Cephalerpeton

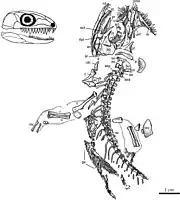
Skull restoration and diagram of YPM 796

It is known from the holotype YPM 796, a partial skeleton. It was collected in the Mazon Creek site, from the Francis Creek Shale Member of the Carbondale Formation. It was first named by R. L. Moodie in 1912 as an amphibamid amphibian and the type species is "Cephalerpeton ventriarmatum". It was first assigned to Protorothyrididae by Robert L. Carroll and Donald Baird in 1972 and this placement has been widely accepted.